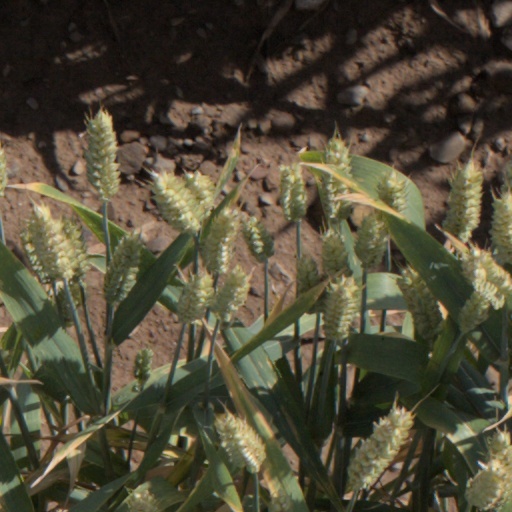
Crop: wheat